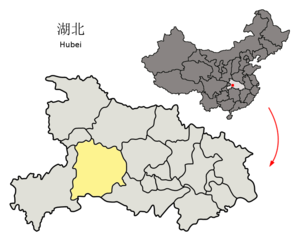
Yichang
Yichangs beliggenhed i Hubei
Yichang er en by på præfekturnivåeau i provinsen Hubei i det centrale Kina. Præfekturet har et areal på 21,227 km², og en befolkning på godt 4 millioner mennesker, hvoraf 1.330.000 bor i byområdet.